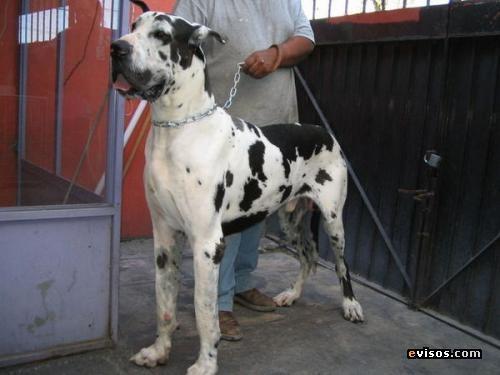
Great_Dane